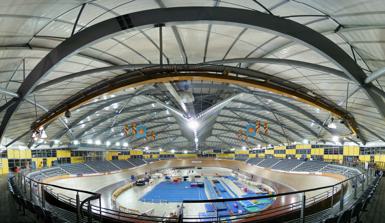
Building: Dunc Gray Velodrome
Country: Australia
Year built: 2000
Building in Sydney, Australia Dunc Gray Velodrome Location Carysfield Road, Bass Hill , Sydney Coordinates 33°54′27″S 150°59′55″E / 33.90750°S 150.99861°E / -33.90750; 150.99861 Capacity 3,150 5,821 (2000 Summer Olympics) Surface Baltic Pine Construction Broke ground May 1998 Opened 26 January 2000 Construction cost A$ 42m Architect Ron Webb (track) Dunc Gray Velodrome is a velodrome located at Bass Hill approximately five kilometres north west of the Sydney suburb of Bankstown . The cycling venue for the 2000 Summer Olympics , the Dunc Gray Velodrome was opened on 28 November 1999 with an opening ceremony which included performances by local talent Darren Sharp and other community groups. The Velodrome is named after Dunc Gray , the first Australian to win a cycling gold medal at the Olympic Games in Los Angeles in 1932 . At the time of its construction, the State Government owned the velodrome. Bankstown Council managed the velodrome under a sublease.  In 1998, the council sublet the velodrome to Bankstown Sports Club, under a 21-year sublease. The council resumed control of the velodrome in 2019. Construction The Dunc Gray Velodrome was built as a track cycling venue for the Sydney 2000 Olympics , construction of the velodrome, as well as an 800m Criterium Practice Track, commenced in May 1998 and finished in November 1999, at a cost of $42 million. It currently has a seating capacity of 3,150, but was expanded to 5,821 seats to cater for the 2000 Olympics. At 250 metres length, 60 kilometres worth of Baltic Pine (Finland) were used in its composition. The track bends at a maximum angle of 42° degrees, while the straights are at 12.5°. The Safety Track is 5 metres wide and the racing surface is of 7 metres width. Events The first major international cycling event ever held was the Oceania International Cycling Grand Prix from 8 to 12 December 1999 – an official pre-Olympic test event. In April 2000, it hosted the 'Bankstown Millennium Buzz' performance in celebrating the Olympics and the millennium year. It hosted six days of track cycling events at the 2000 Summer Olympics , as well as Paralympic cycling. In October 2007, The Dunc Gray Velodrome hosted the 2007 UCI Track Cycling Masters World Championships, for riders 30+ years of age. The Dunc Gray Velodrome See also Sports portal 2000 Summer Olympics venues Cycling in Sydney List of cycling tracks and velodromes References